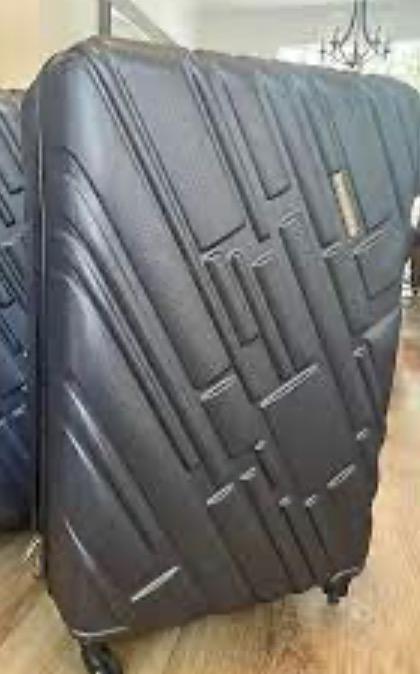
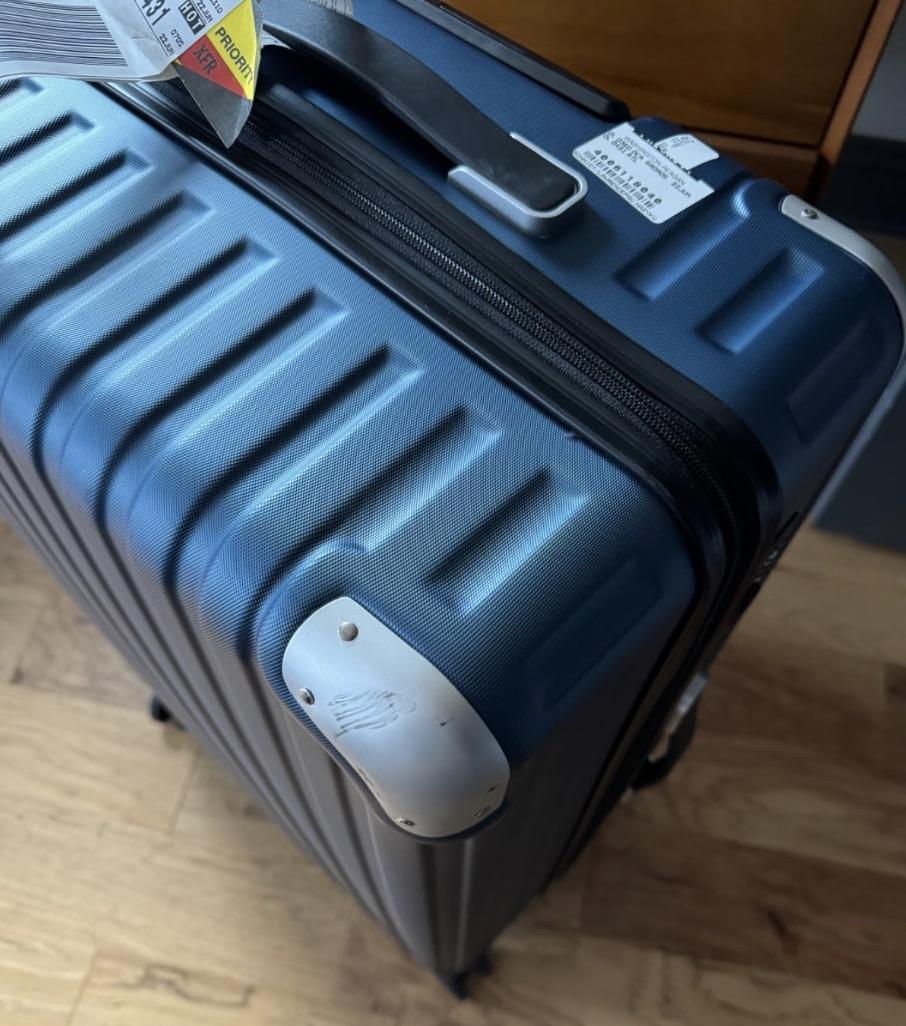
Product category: items_tea
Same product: no